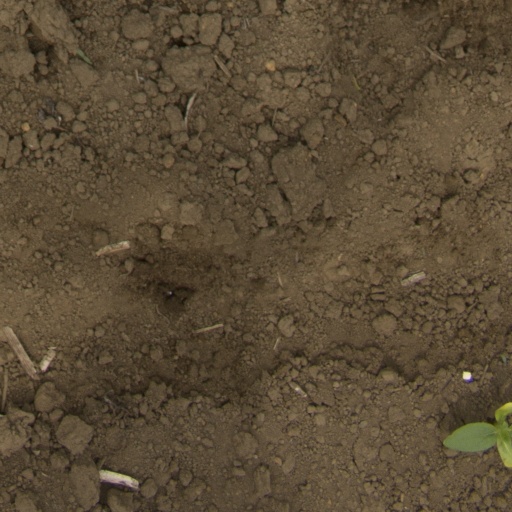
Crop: Jerusalem artichoke